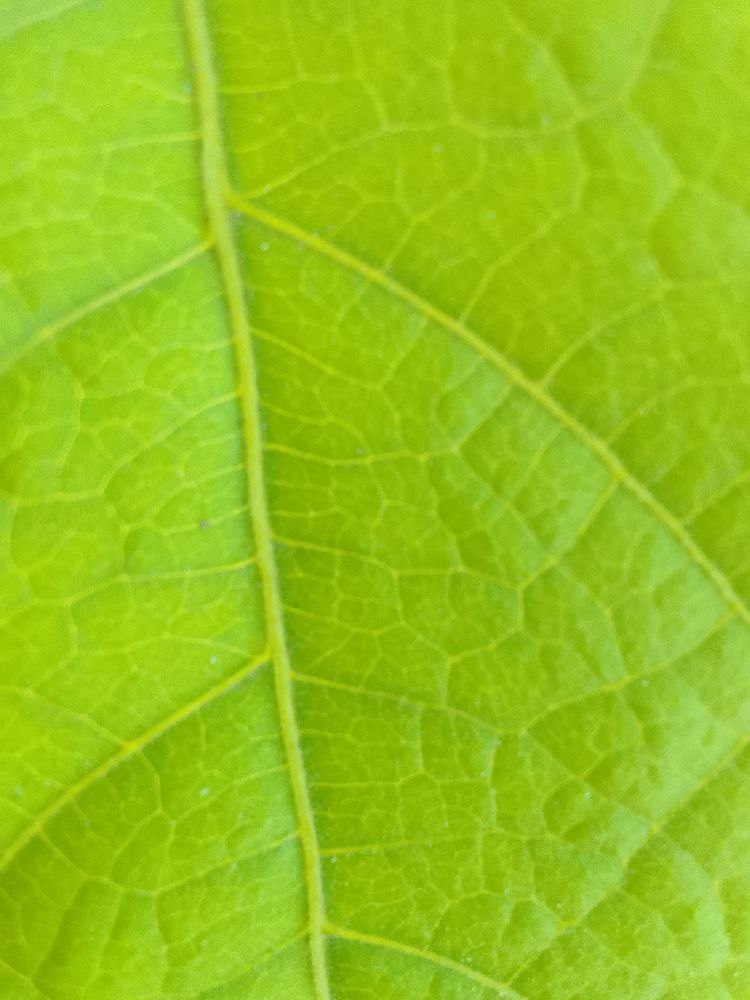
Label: healthy